Spot-throated flameback

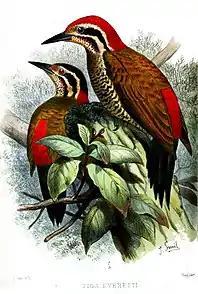
An illustration of a female (left) and male (right)

EBird describes the bird as "A large woodpecker of wooded habitats on Palawan and neighboring islands. Whitish below with dark scaling and golden-olive above with a diffuse reddish mark on the back and a finely spotted, pale cream-colored throat. Angular crest is black with a red tip in females and entirely red in males, which also have a small red moustache patch. Similar to Red-headed Flameback, but Spot-throated has black-and-white stripes on the head and a dark rather than pale yellow bill. Voice includes a loud, stuttering, staccato 'ki-ki-ki-ki-ki-ki-ki-ki!' trailing off at the end."